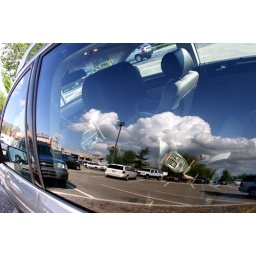
Reflection of the sky in the car windows.